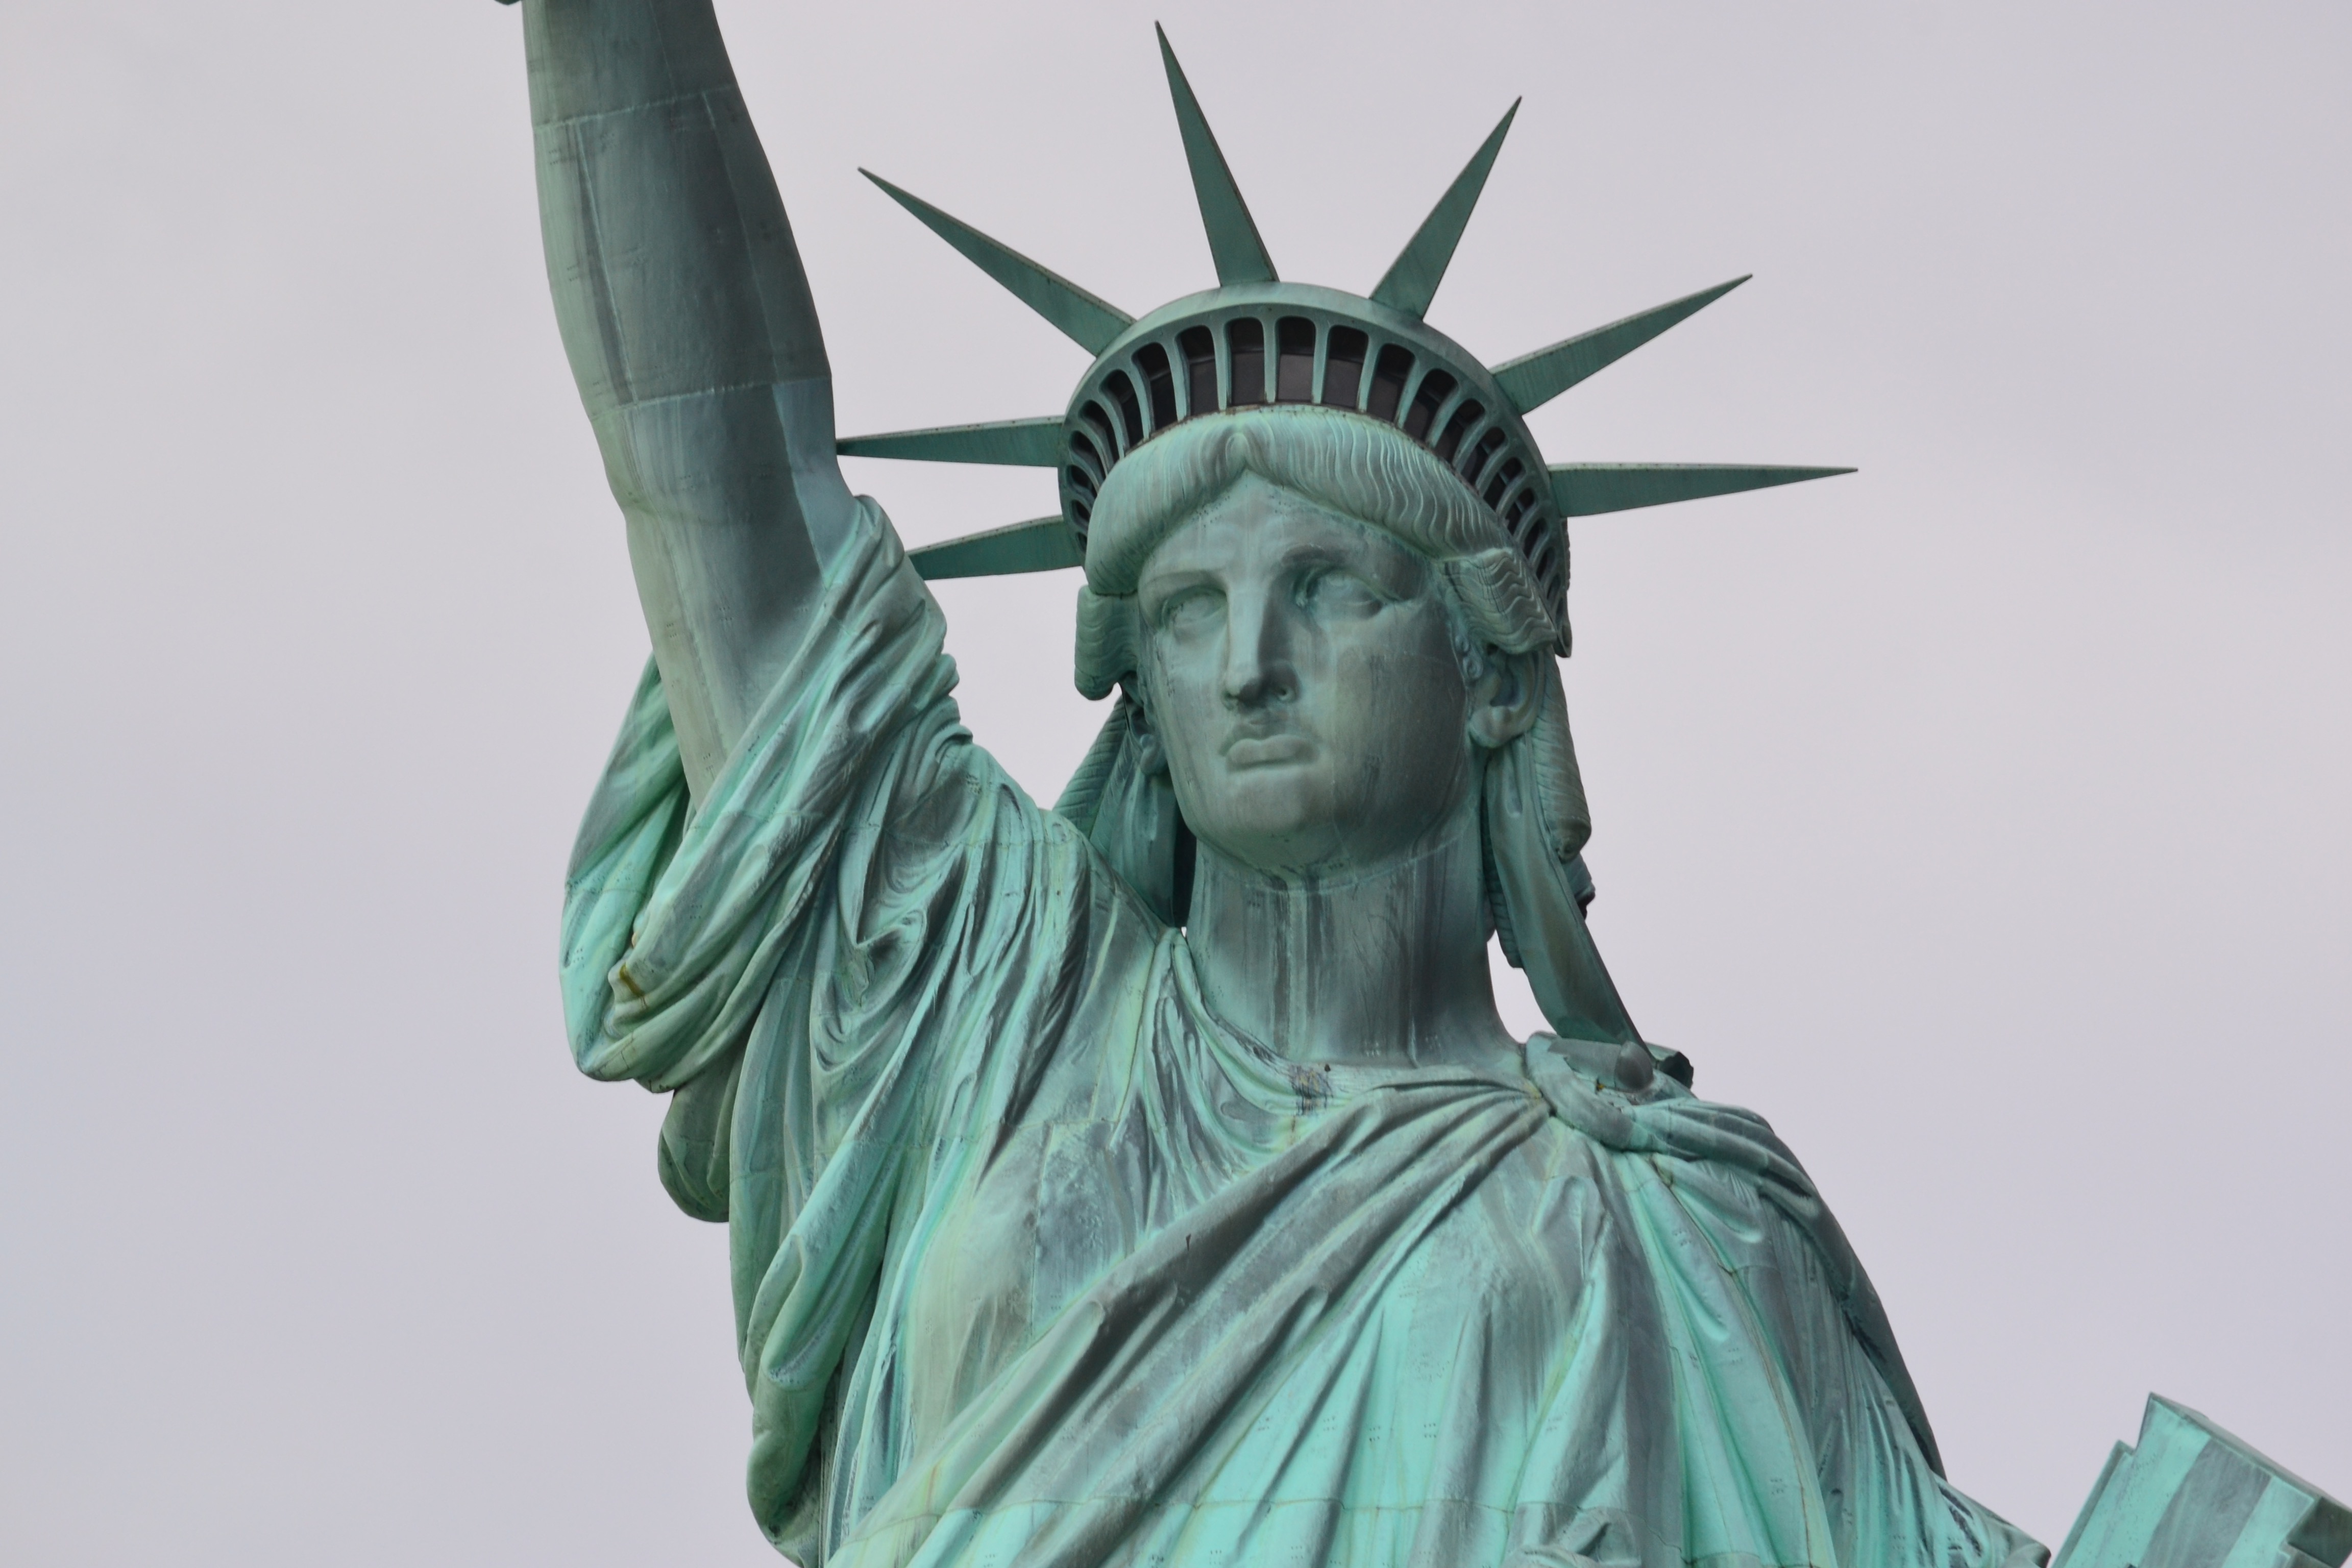
new york, monument, statue, green, statue of liberty, sculpture, art, lady liberty